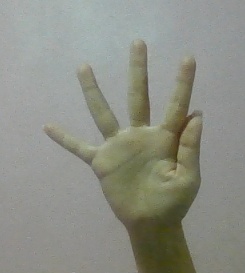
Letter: sheen